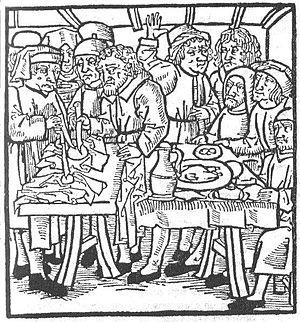
L’histoire des Juifs d'Allemagne est emblématique de l'histoire des Juifs en Europe occidentale, entre antijudaïsme, intégration liée à l'universalisme des Lumières et antisémitisme moderne.